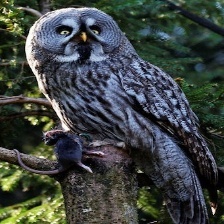
Species: GREAT GRAY OWL
Scientific name: STRIX NEBULOSA
ImageNet parent category: great_grey_owl